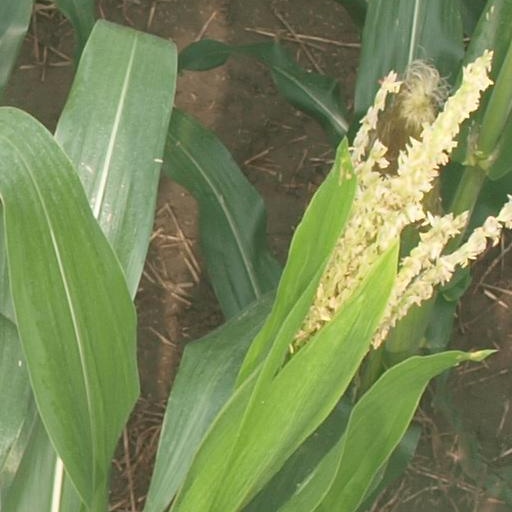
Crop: maize; corn